Ignacy Posadzy

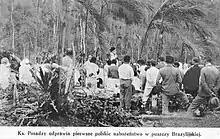
Posadzy serving a Polish migrant community in Brazil.

In May 1930, he attended in the International Eucharistic Congress in Carthage.